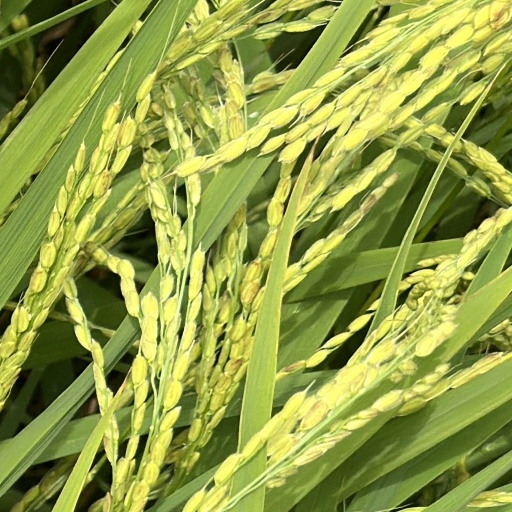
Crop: rice